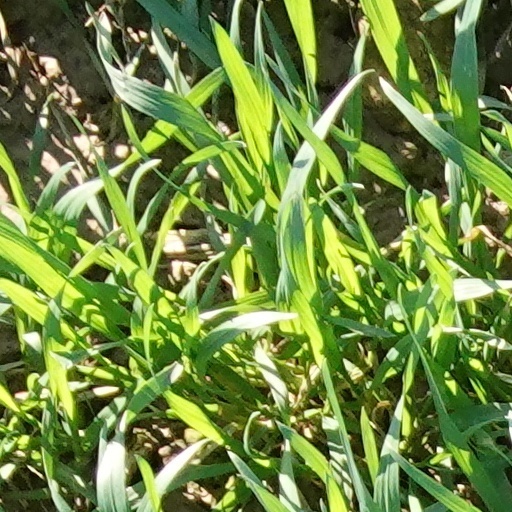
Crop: wheat